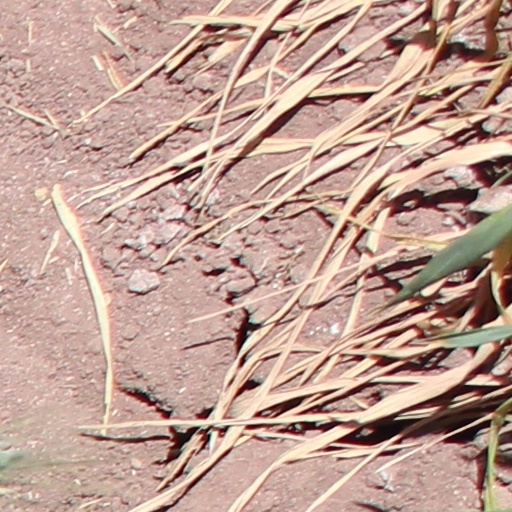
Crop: wheat